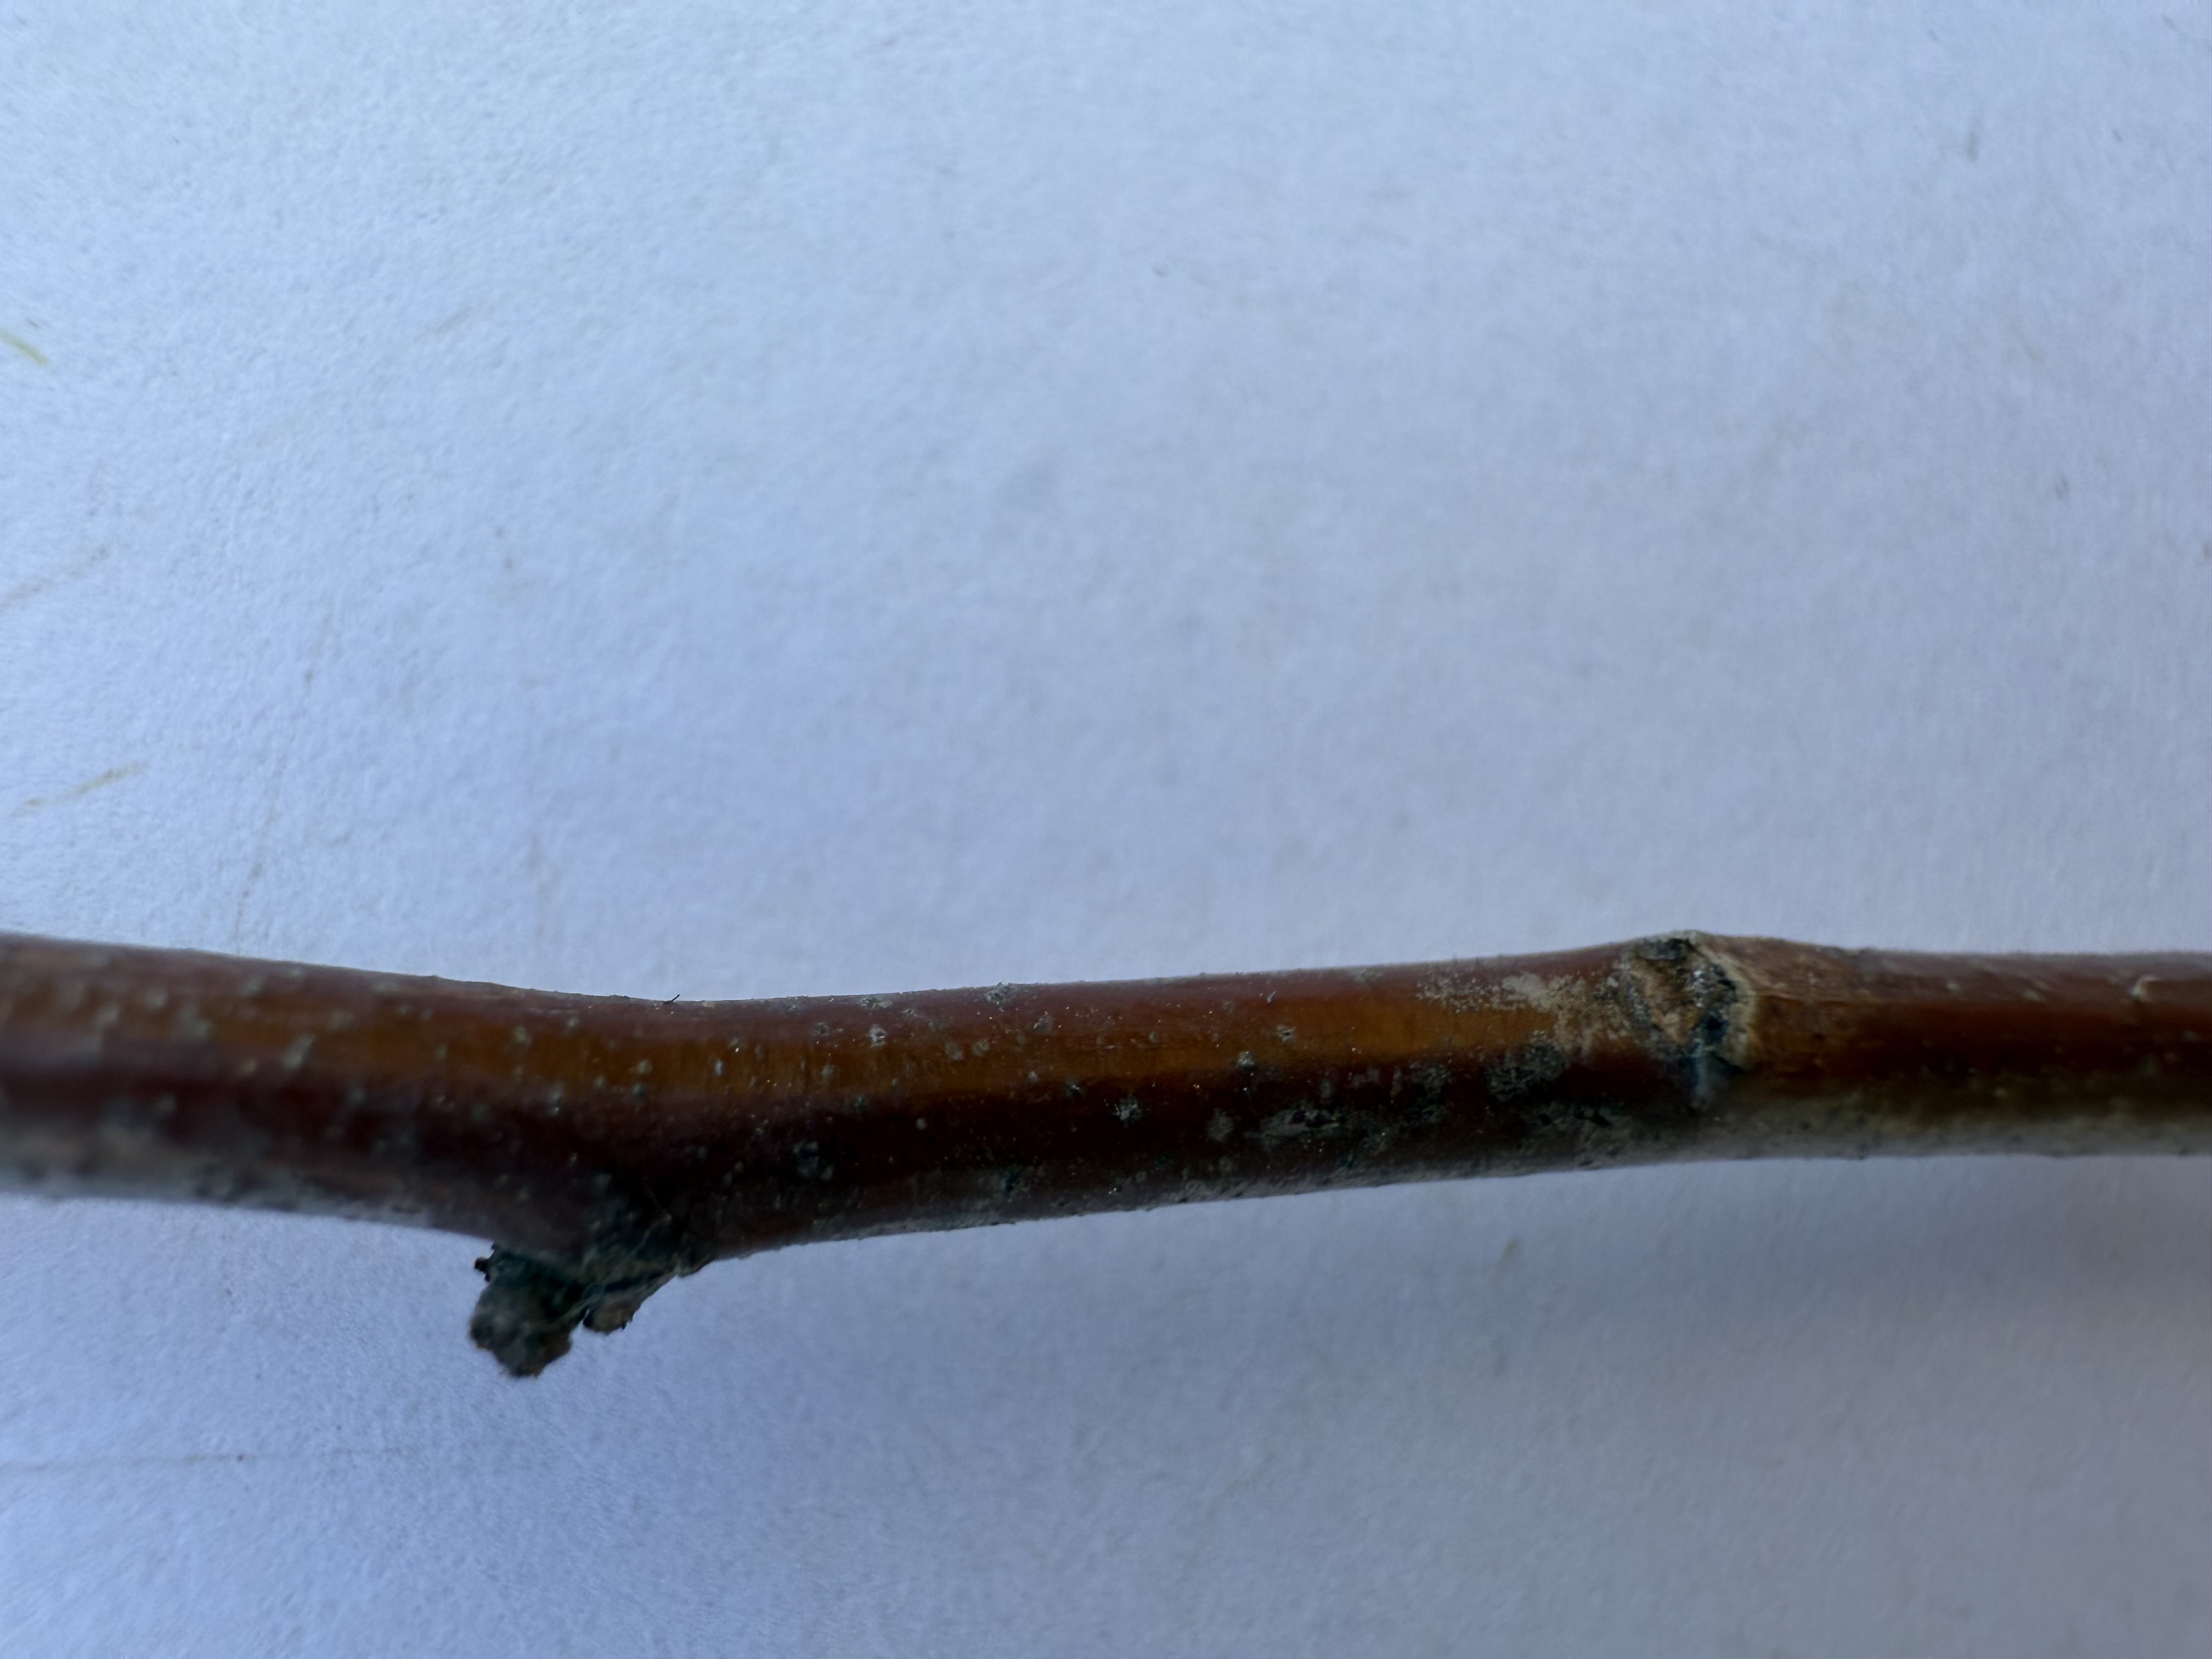
Variety: Angeleno Plum